George Washington's political evolution

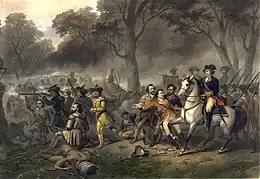
Lieutenant Colonel Washington at the Battle of the Monongahela

George Washington was born in the British Colony of Virginia on , the eldest child of Augustine and Mary Ball Washington, Augustine's second wife. His father was a moderately wealthy tobacco planter and land speculator who achieved some prominence in northern Virginia as a local official. At birth, Washington had three half-siblings, the oldest being Lawrence. When their father died in 1743, George inherited the Ferry Farm and Lawrence inherited the Little Hunting Creek estate on the Potomac, which he renamed Mount Vernon. Lawrence had been an officer in the British Army, leading colonial troops alongside the British in the War of Jenkins' Ear. On his return, he was appointed adjutant general of the Virginia militia and surpassed his father's civic career with his election to the House of Burgesses in Williamsburg. Lawrence cemented his place in the top echelon of Virginia society when he married Ann Fairfax, eldest daughter of William Fairfax, a leading Virginia figure who presided over some of land.